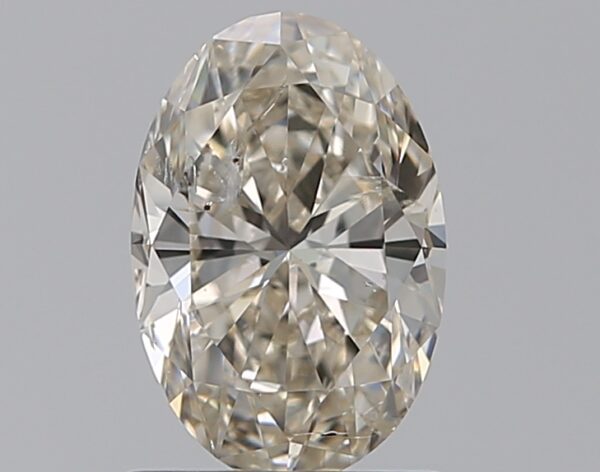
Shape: oval
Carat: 1
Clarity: SI2
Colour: J
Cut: VG
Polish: GD
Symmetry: GD
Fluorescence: N
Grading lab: IGI
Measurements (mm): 7.95 x 5.32 x 3.48